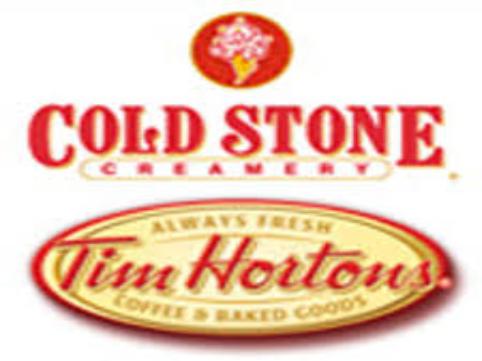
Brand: Cold Stone Creamery
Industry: Food